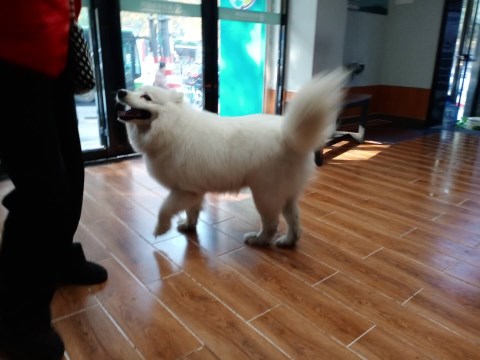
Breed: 2192-n000088-Samoyed